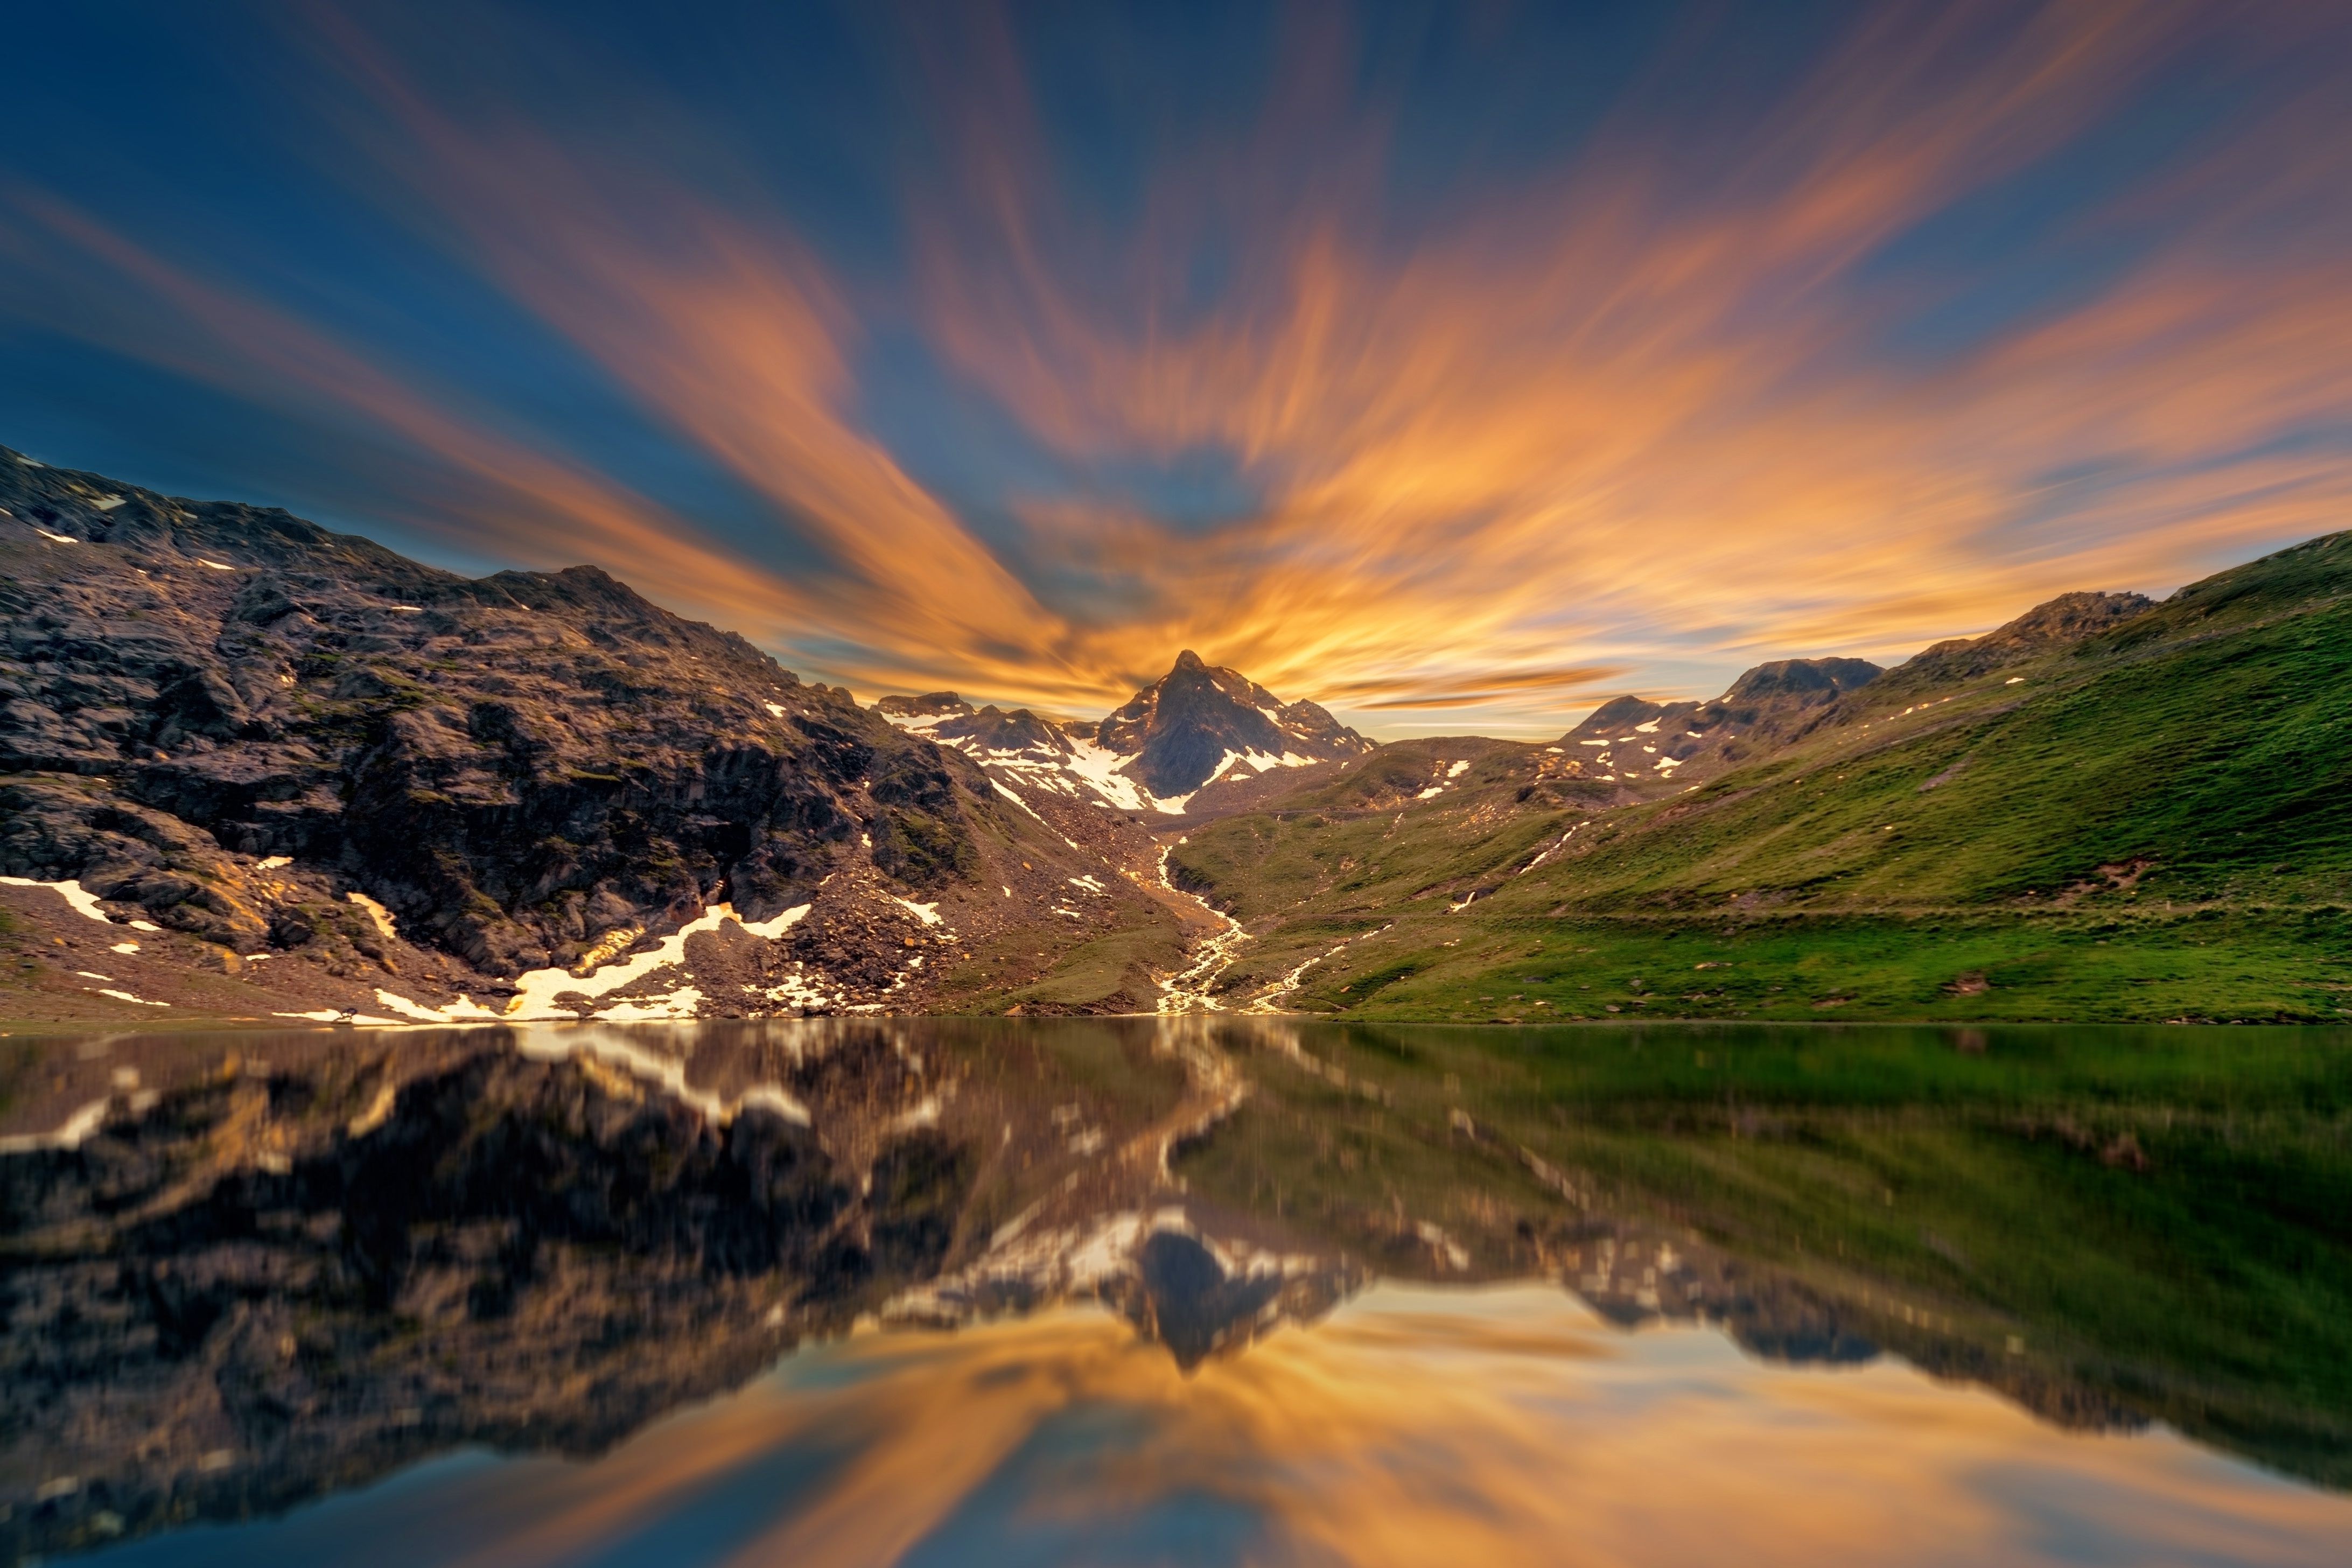
landscape, nature, horizon, mountain, cloud, sky, sunrise, sunset, sunlight, morning, hill, lake, dawn, valley, mountain range, panorama, dusk, evening, reflection, plateau, loch, mountainous landforms, computer wallpaper